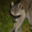
Label: raccoon